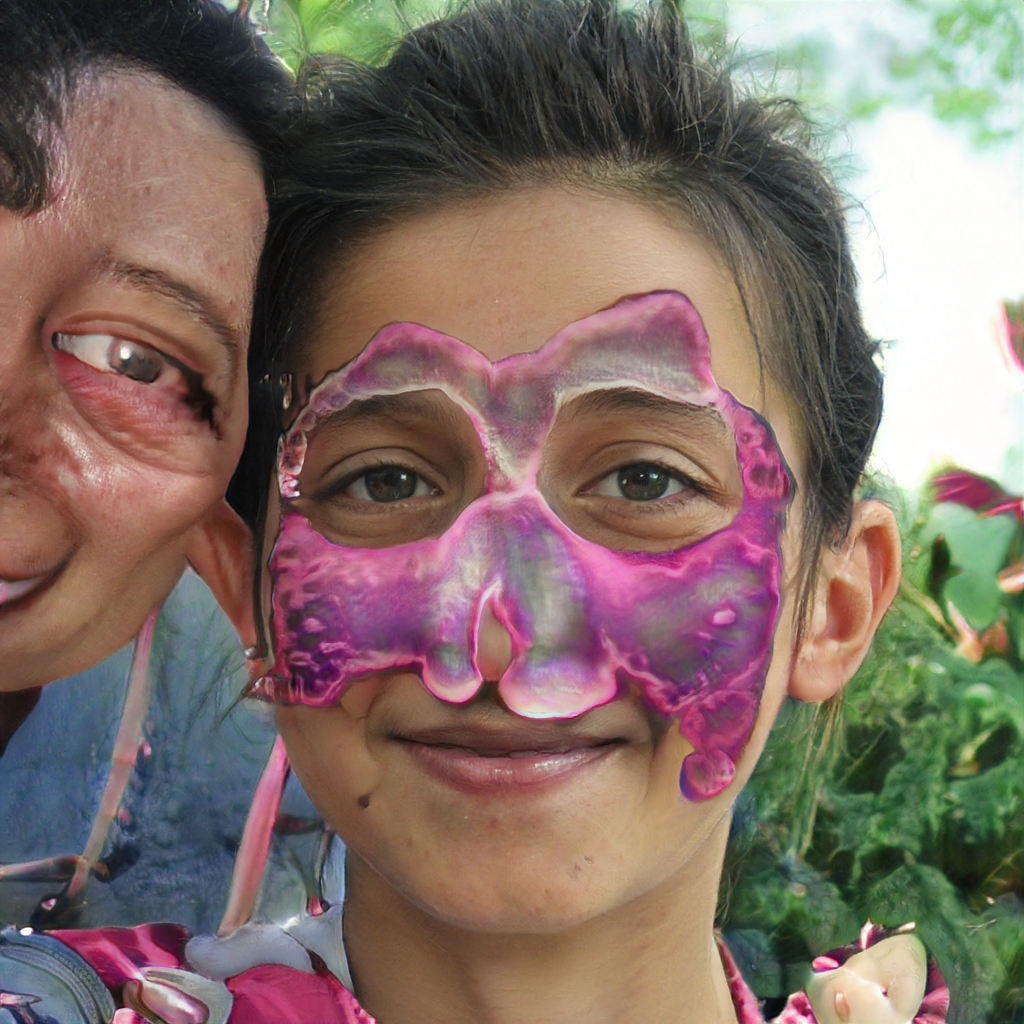
Gender: Female